Charleston (1923 song)

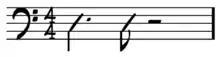
"Charleston" rhythm

"The Charleston" is a jazz composition that was written to accompany the Charleston dance. It was composed in 1923, with lyrics by Cecil Mack and music by James P. Johnson, a composer and early leader of the stride piano school of jazz piano.